Bruce Poole

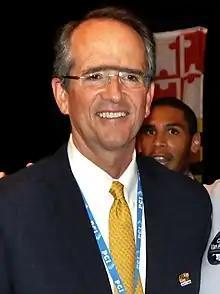
Poole at the 2016 Democratic National Convention in Philadelphia.

D. Bruce Poole (born June 17, 1959) is the former chairman of the Maryland Democratic Party. He was formerly a member of the Maryland House of Delegates representing District 2B, which covers Washington County, Maryland.